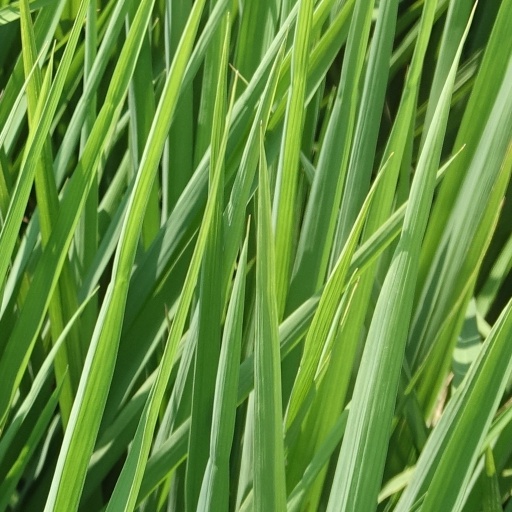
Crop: rice